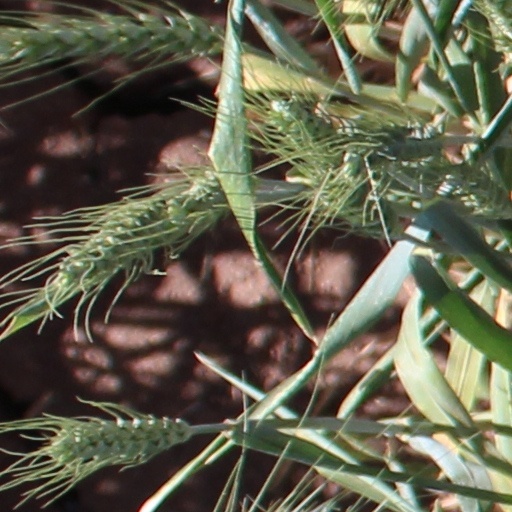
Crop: wheat